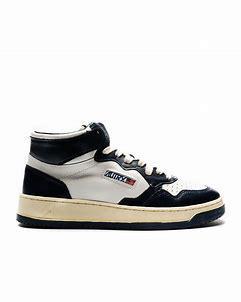
Brand: Autry
Model: Action Shoes Autry Action Medalist 1 Mid